Dolos

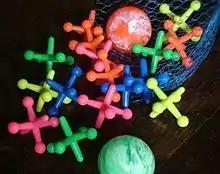
Plastic playing pieces from the game Jacks.

The name is derived from the Afrikaans word "dolos" (plural: dolosse). This word has two given derivations. states it to be a contraction of 'dobbel osse', or 'gambling' (Afrikaans) 'bones' (from Latin). Boshof and Nienaber state it to be a contraction of 'dollen os', or 'play' (old Dutch) 'oxen' (Afrikaans). The first is a meaning-shifted reference to knucklebones used in divination practices by "sangomas", Southern African traditional healers. The second is a reference to the knucklebones used by African children to play. The name was attached to the objects when Kruger's father, Joe Kruger, who also worked in the harbour, came upon his son and others playing with small models of the objects and asked him "Wat speel julle met die dolos?" (English: "What are you playing at with the dolos?").